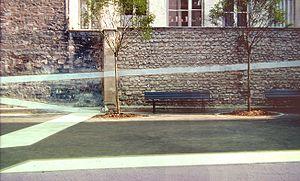
Veu latérale du projet de la place Fréhel, Un carré pour un square
Un carré pour un square est une œuvre de l'artiste français Jean-Max Albert située Place Fréhel, à Paris, en France et créée en 1988.